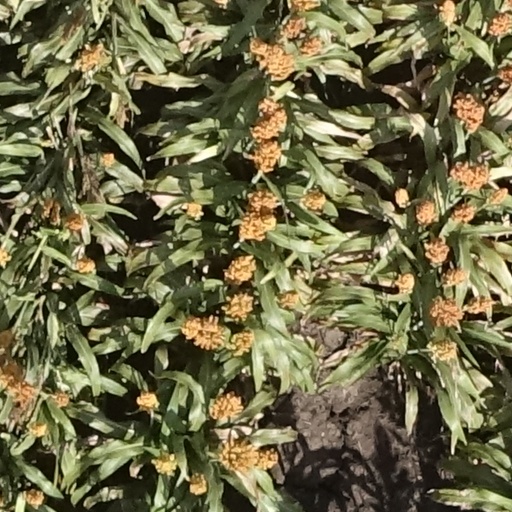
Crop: sorghum